Ancylostoma caninum

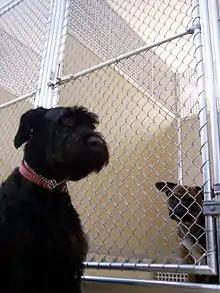
Dog kennel: keeping kennels clean reduces risk of "A. caninum" infection.

A clean environment minimises the risk of "A. caninum" infection; this can include regularly washed concrete or gravel in kennels instead of soil. Females are typically checked prior to using them for breeding purposes for nematodes such as "A. caninum" and birth and suckling can be restricted to sanitised areas to lower the risk of health complications to the pups. When infection of a pregnant dog is known or suspected fenbendazole or ivermectin can be administered to the female to help avoid transmission to the pups.